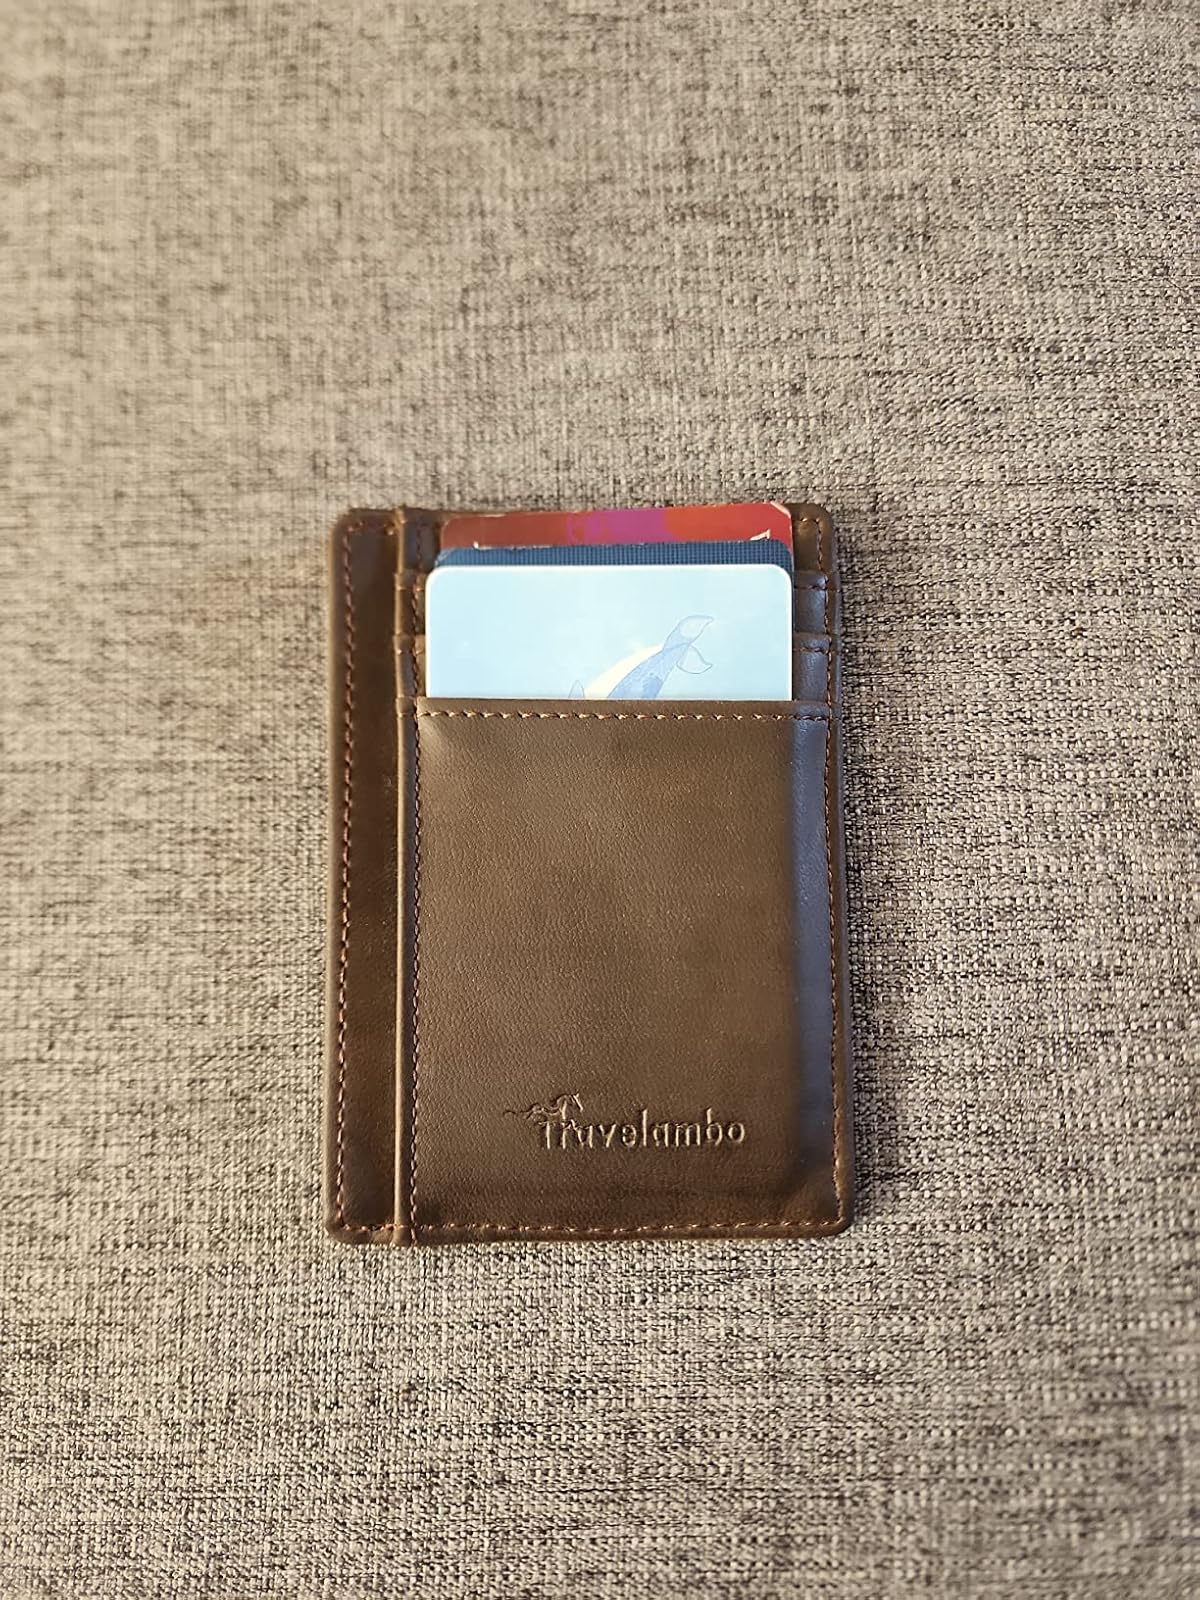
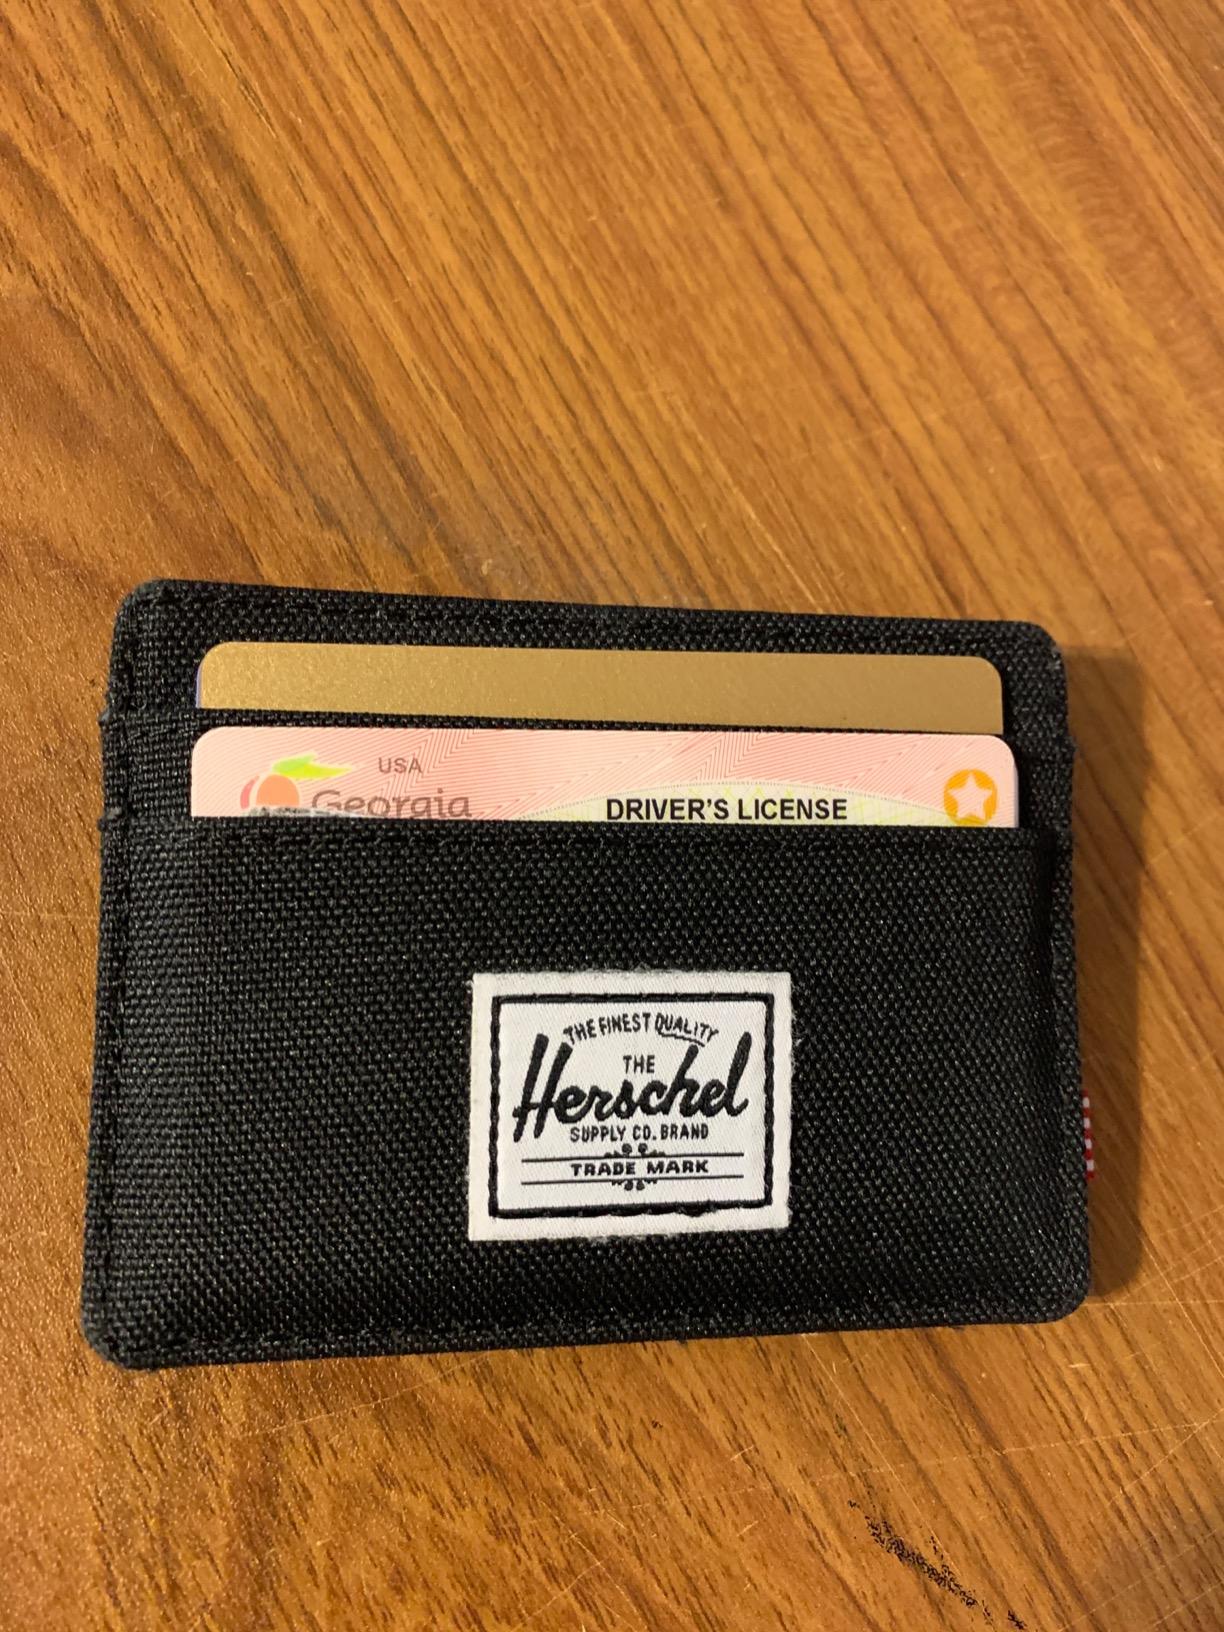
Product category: accessories_wallet
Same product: no